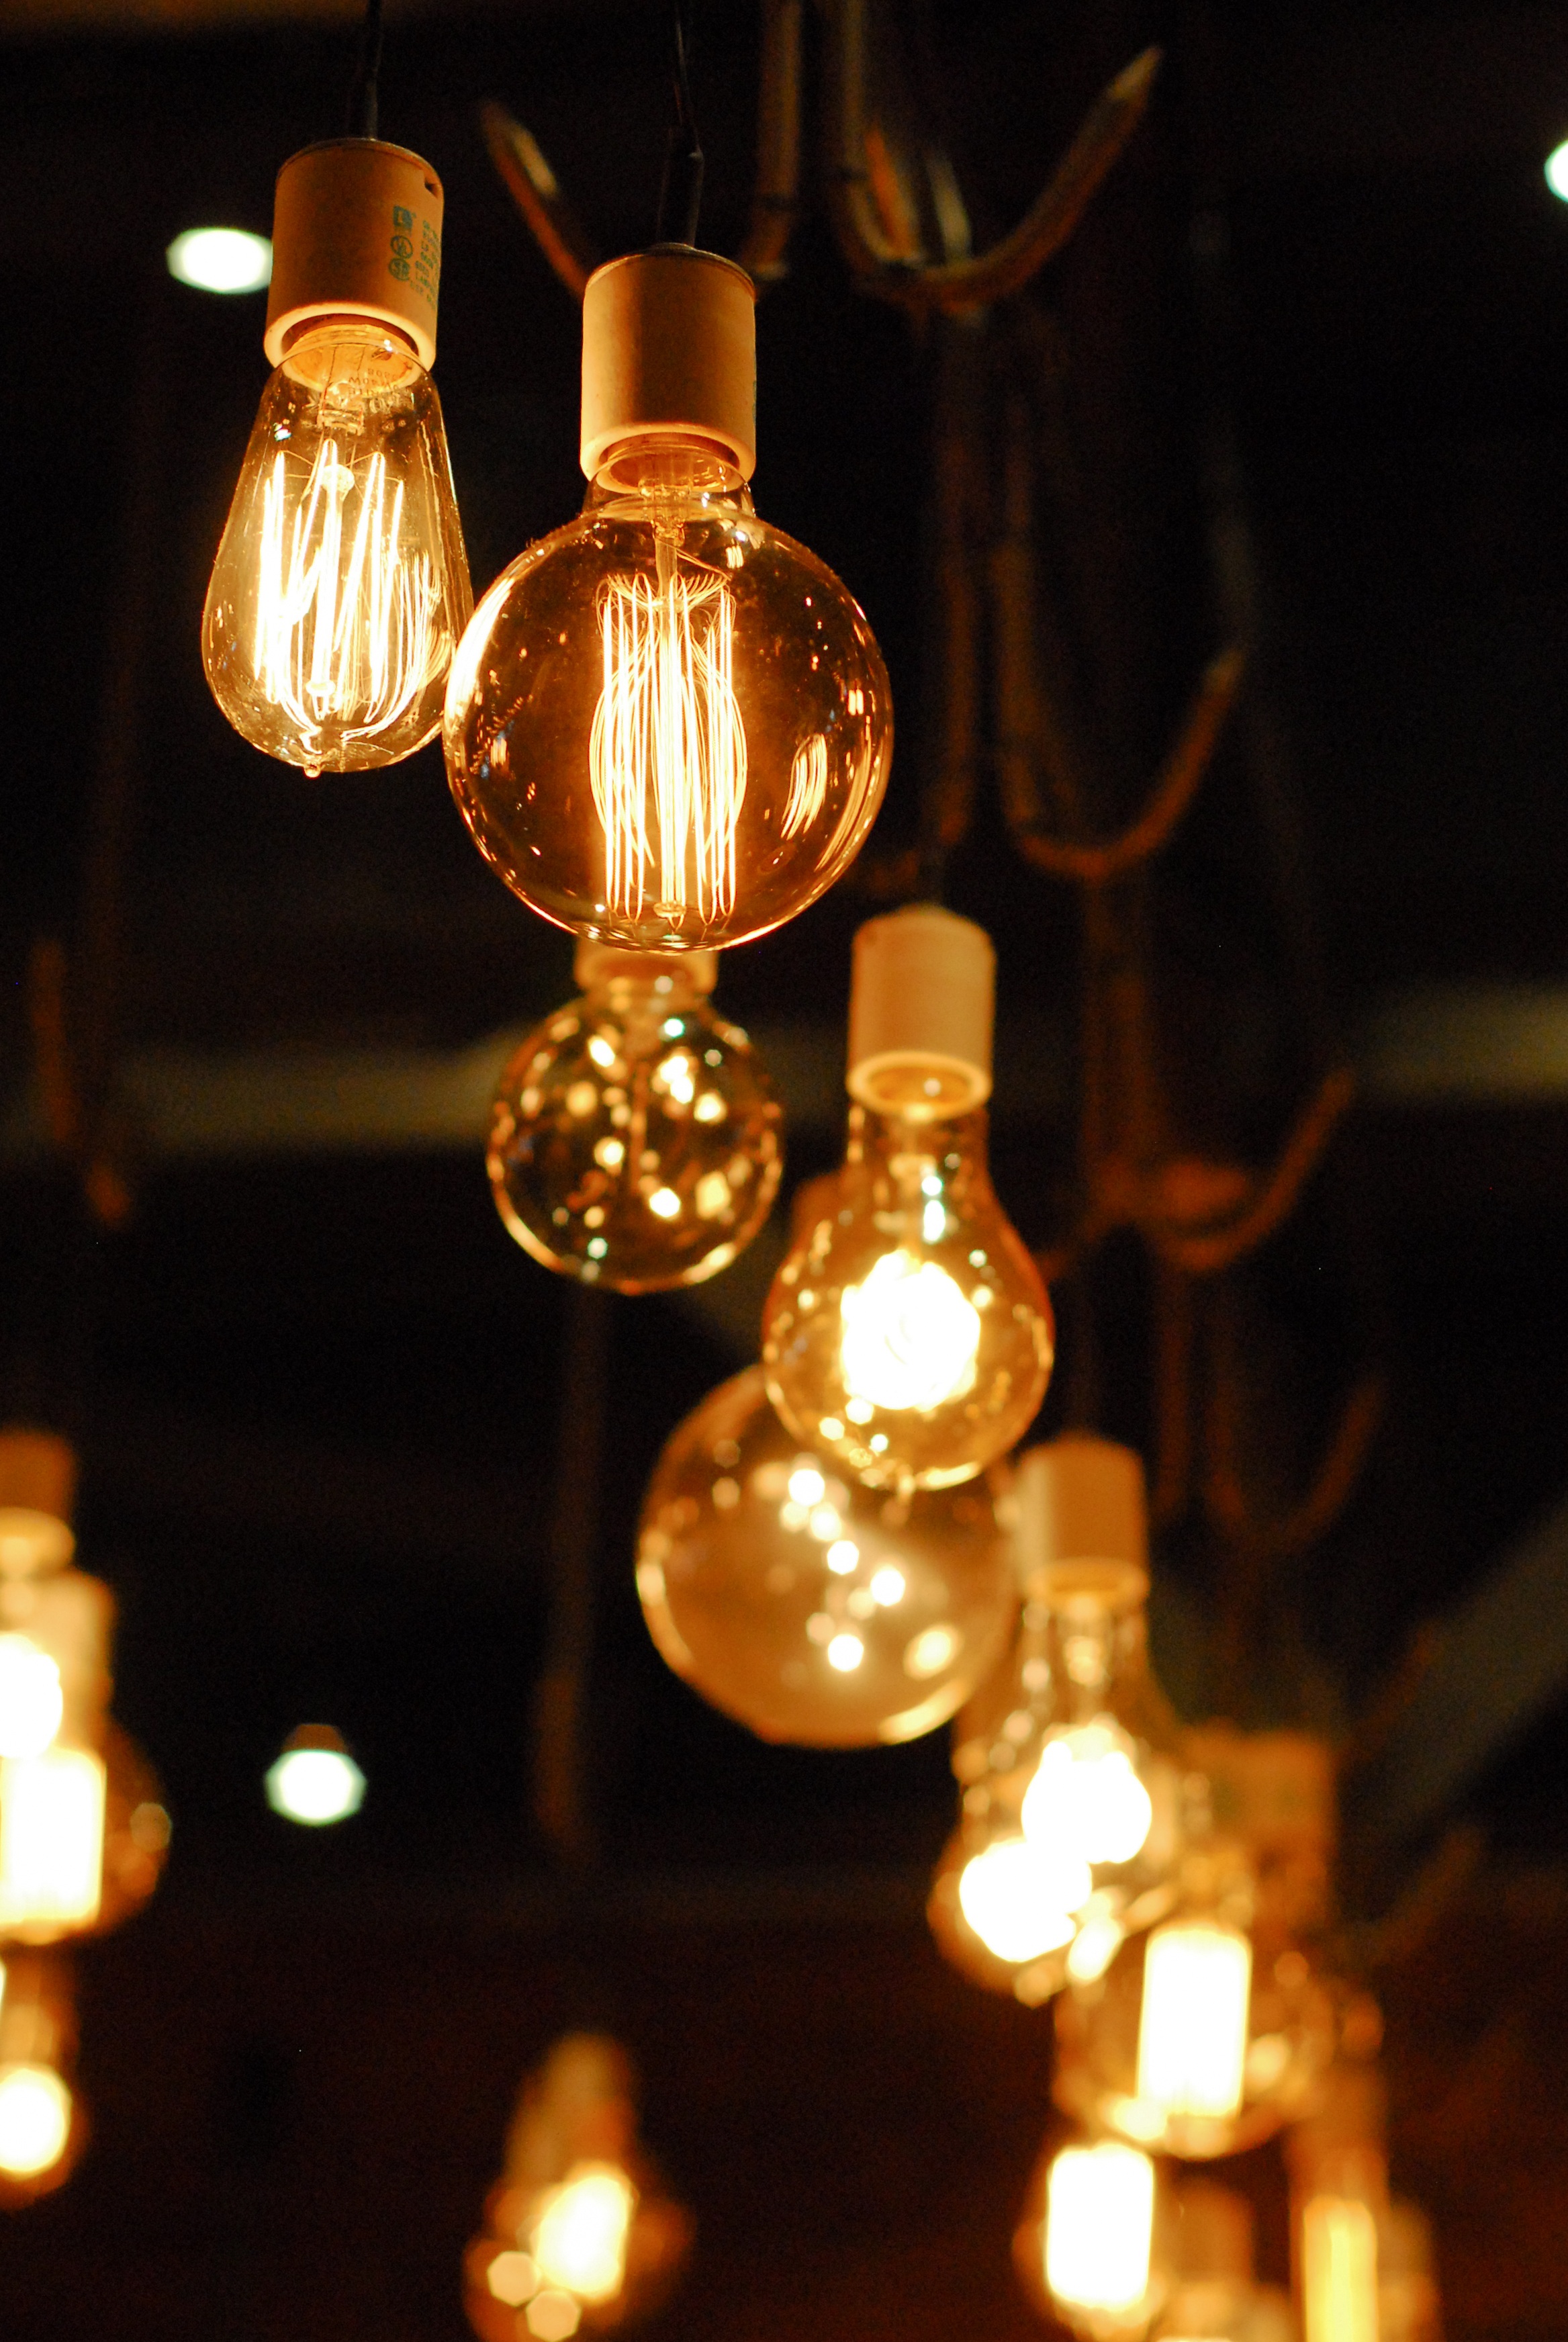
light, night, glass, bulb, candle, lighting, lightbulb, filament, light fixture, chandelier, electric, fixture, incandescent light bulb